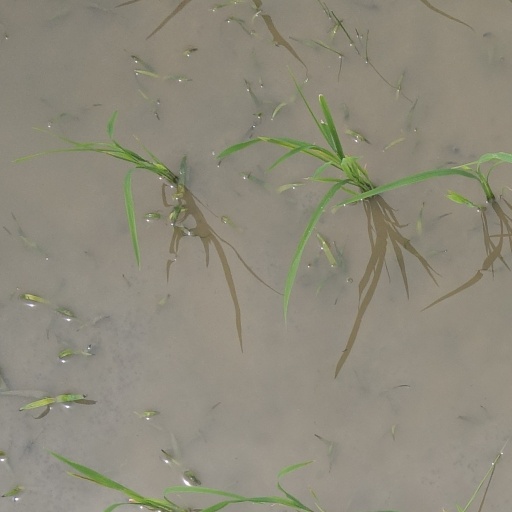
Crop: rice